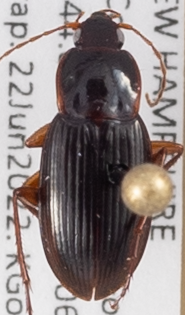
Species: Calathus ingratus
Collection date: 2022-06-22
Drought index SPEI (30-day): -1.058
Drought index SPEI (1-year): -0.362
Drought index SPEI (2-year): -1.13